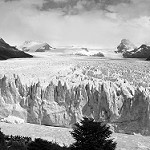
Label: B & W